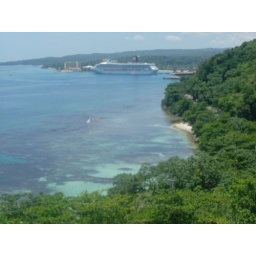
our cruise ship, the carnival destiny, from the sky lift going up mystic mountain in jamaica.